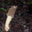
Label: mushroom